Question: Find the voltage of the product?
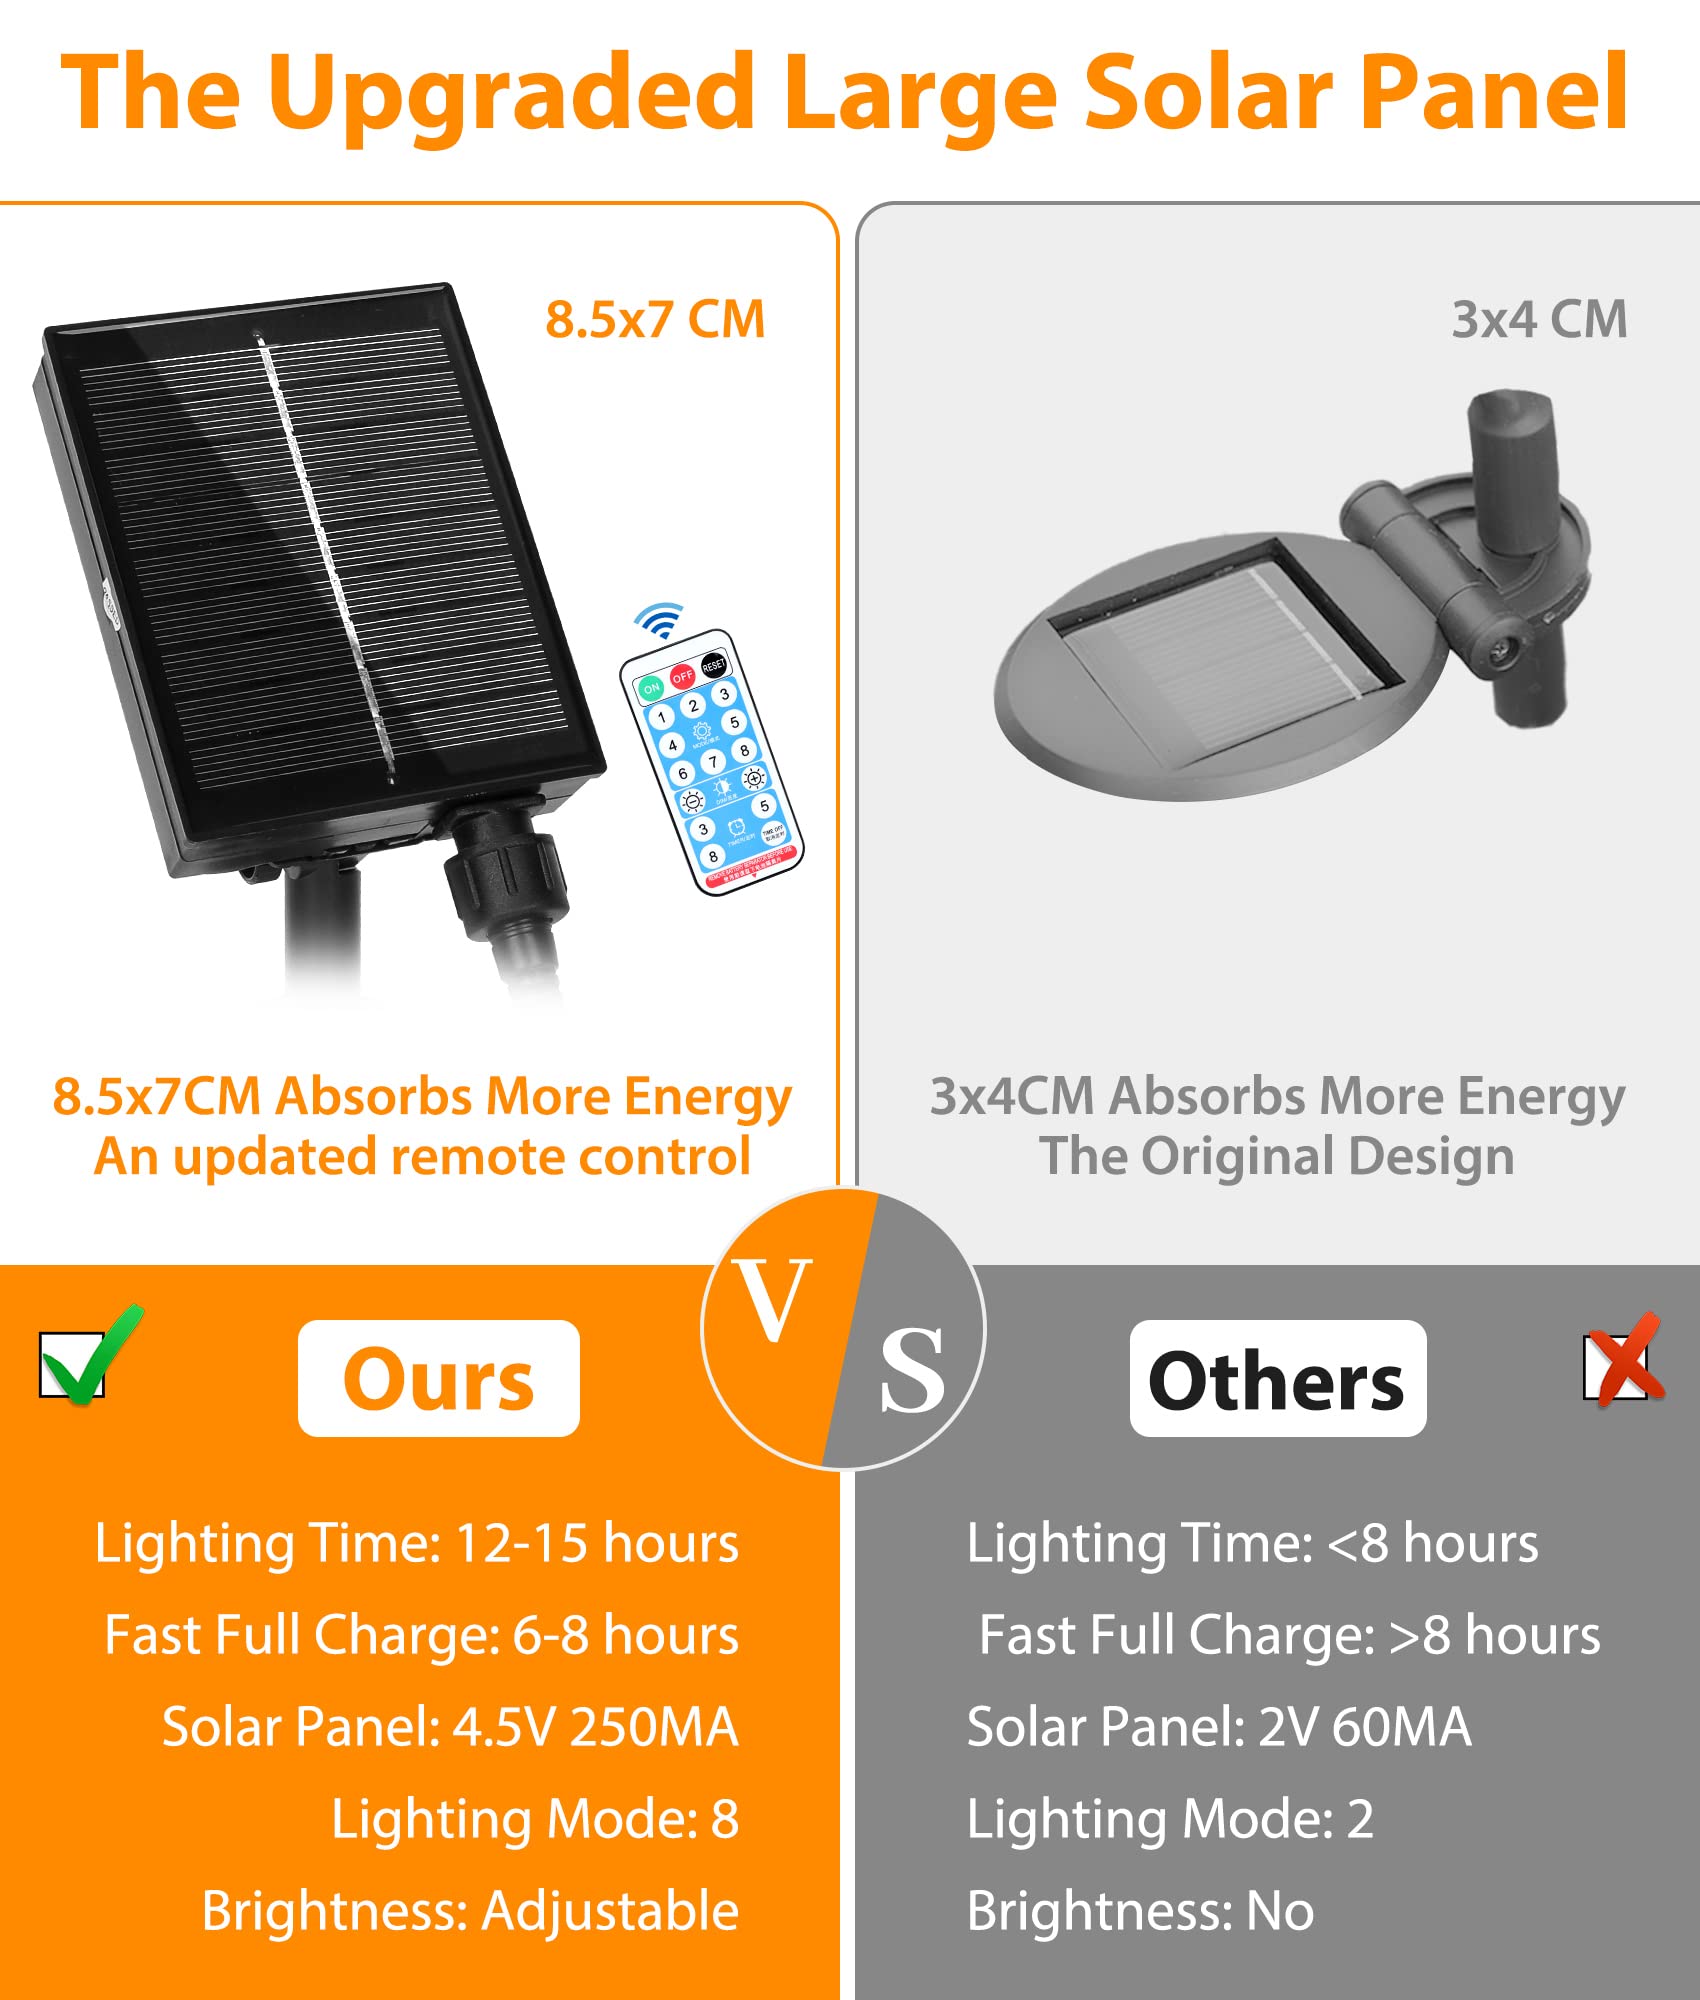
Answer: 4.5 volt